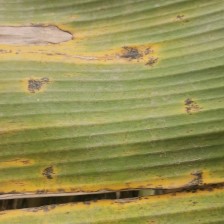
Label: pestalotiopsis